Niner (bicycle company)

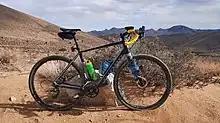
A Niner RLT 9 RDO gravel bike in the desert of California.

Niner is an American bicycle manufacturer headquartered in Fort Collins, Colorado, that specializes in 29er mountain bikes. The company also offers several models of cyclocross and adventure-touring bikes. The firm filed for bankruptcy in November 2017. In March 2018, the firm was acquired by United Wheels HK Ltd. (UWHK).